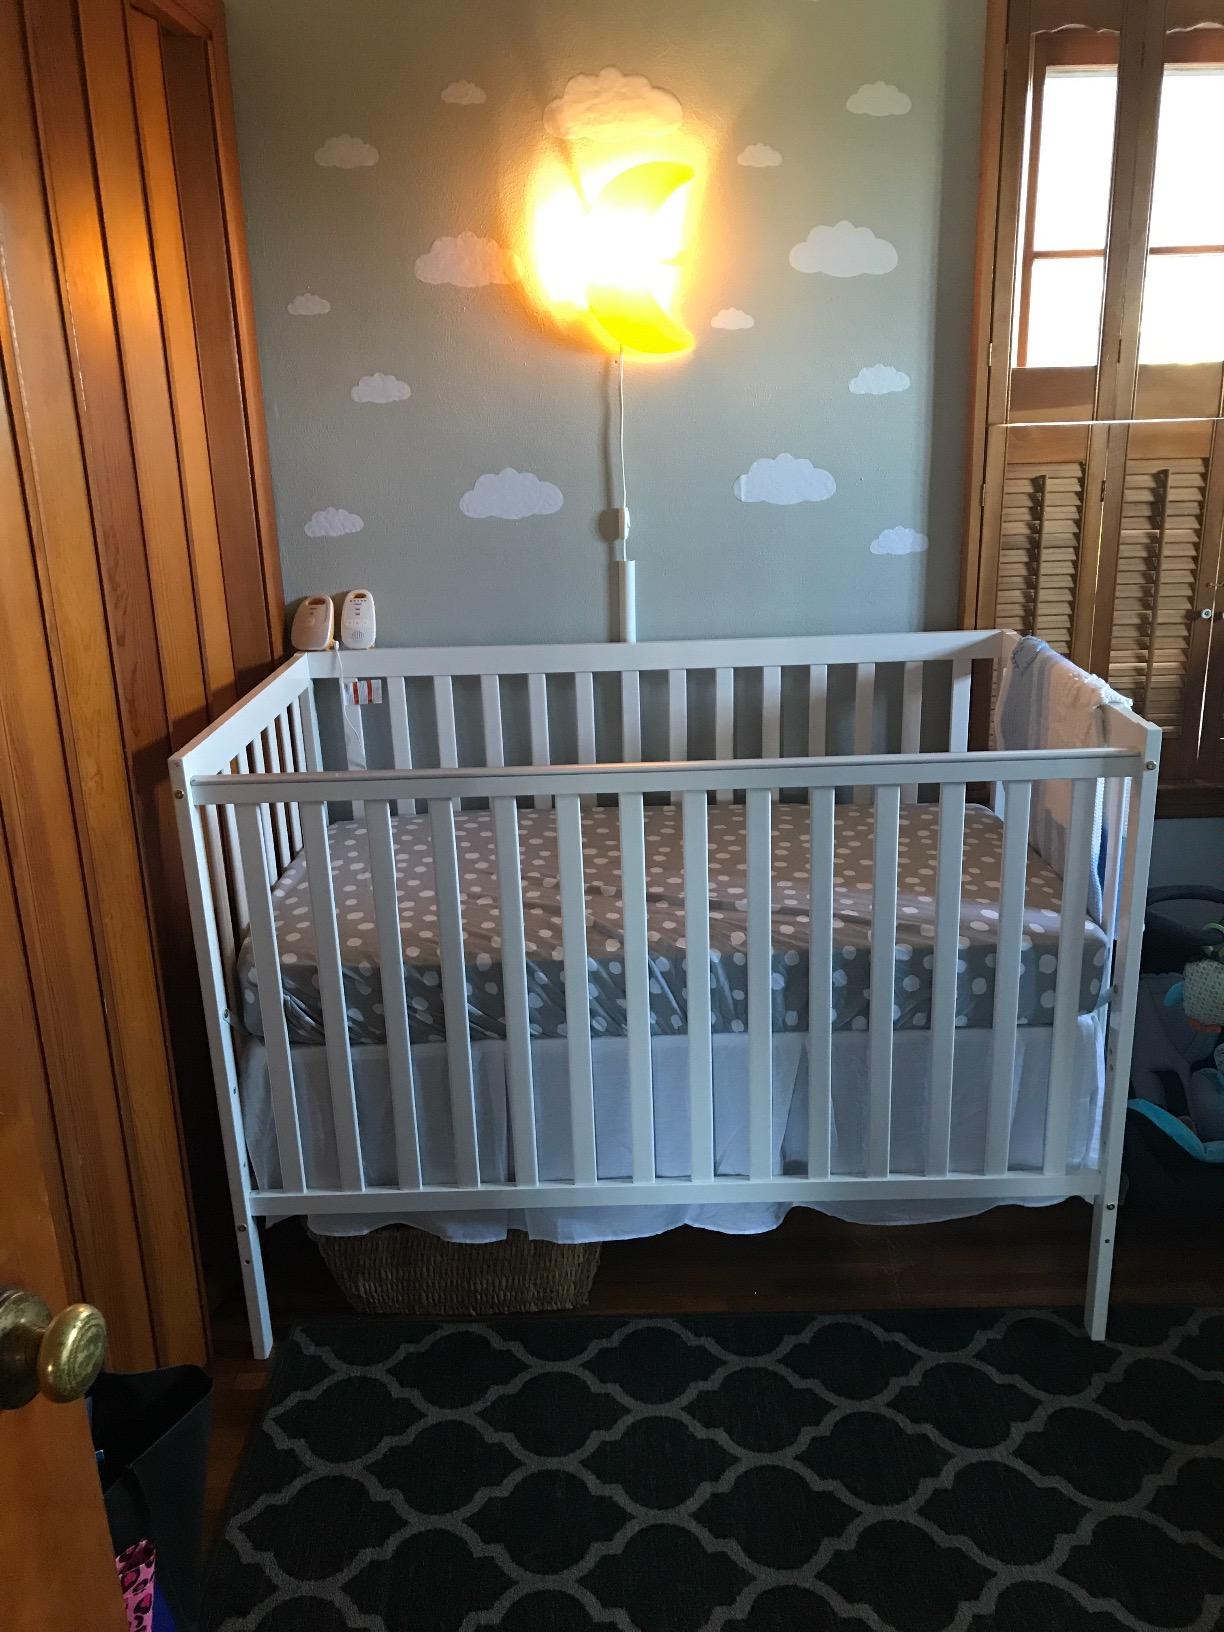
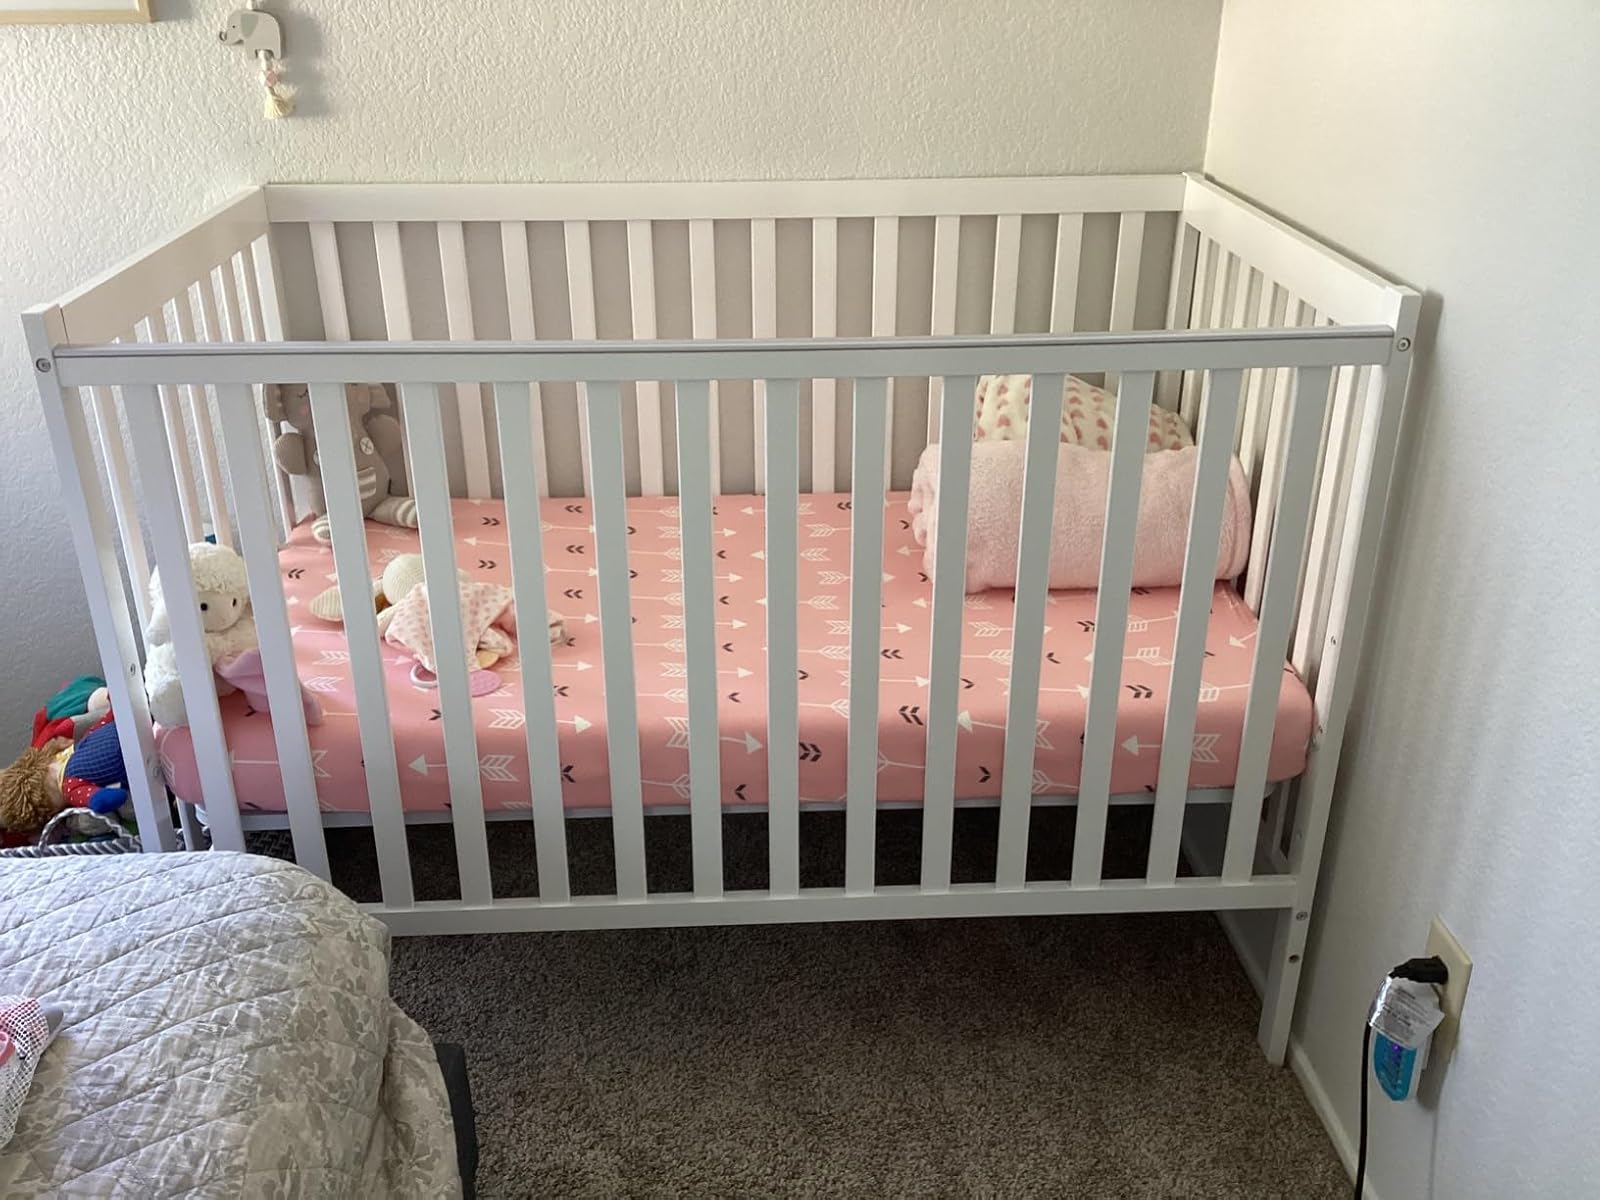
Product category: products_crib
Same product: yes